Becca Mancari

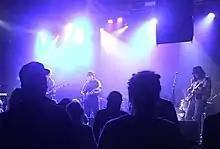
Becca Mancari performing at Fine Line in Minneapolis in 2022

Becca Mancari (/) is an American indie folk musician and singer from Staten Island, New York, now based in Nashville, Tennessee. Mancari is a member of the band Bermuda Triangle alongside Brittany Howard of Alabama Shakes Mancari has released three solo albums, "Good Woman", "The Greatest Part", and "Left Hand".